Blanche Sweet filmography

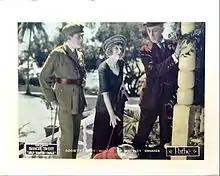
Help Wanted-Male lobby card

This is the filmography for Blanche Sweet. According to the Internet Movie Database, Sweet appeared in 161 films between 1909 and 1959.